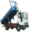
Label: truck